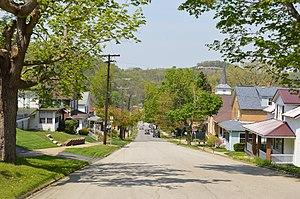
Clymer est un borough situé au centre du comté d'Indiana, en Pennsylvanie, aux États-Unis. En 2010, il comptait une population de 1 357 habitants.